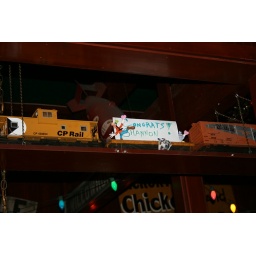
You can add signs to the train that goes around the restaurant @ Billy McHale's